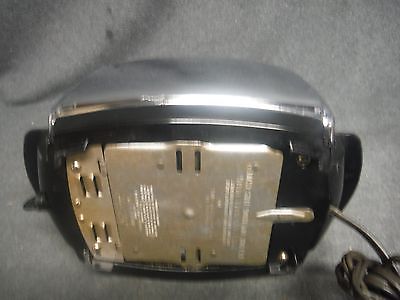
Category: toaster